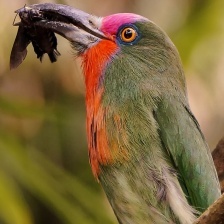
Species: RED BEARDED BEE EATER
Scientific name: NYCTYORNIS AMICTUS
ImageNet parent category: bee_eater